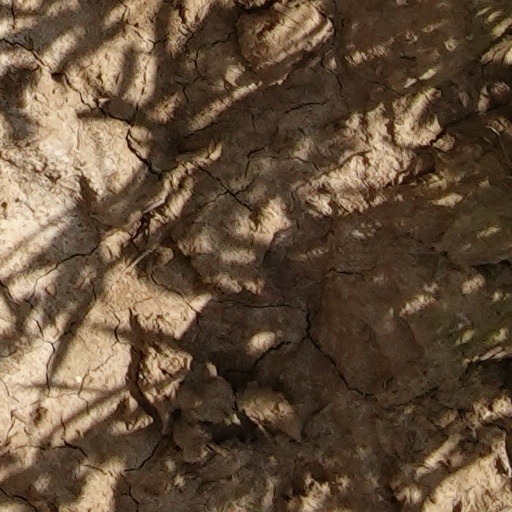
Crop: wheat